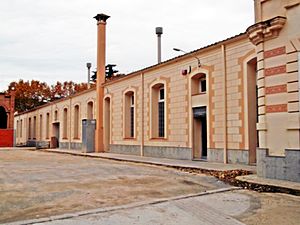
Canet de Mar
Canet de Mar er en catalansk by i det regionale forvaltningsområde Maresme i provinsen Barcelona i det nordøstlige Spanien. Byen har 14.423 indbyggere og dækker et areal på 5,56 km². Den er beliggende mellem byerne Arenys de Mar og Sant Pol de Mar, og ligger omkring ti kilometer fra Mataró, hovedstaden i comarcaet.